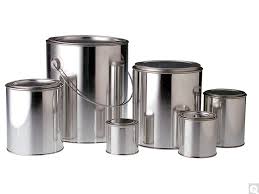
Waste category: metal